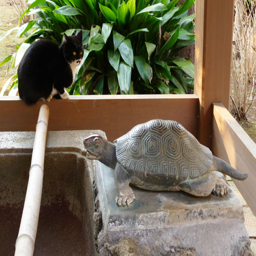
a black cat watching an object of turtle at the shrine